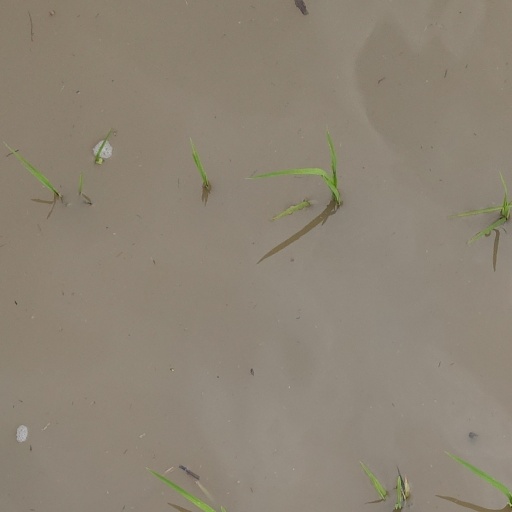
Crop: rice